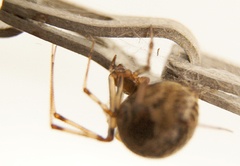
Species: Parasteatoda_tepidariorum